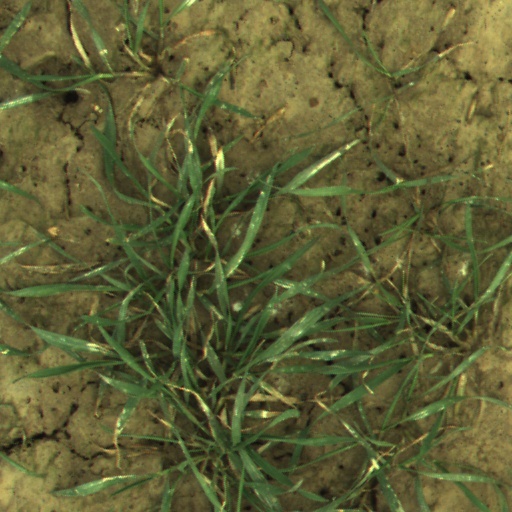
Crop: wheat